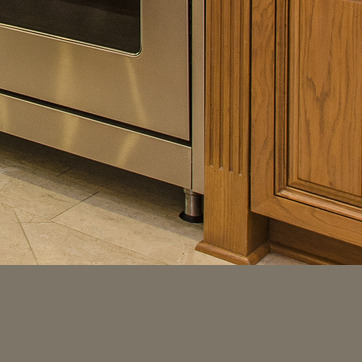
Material: metal